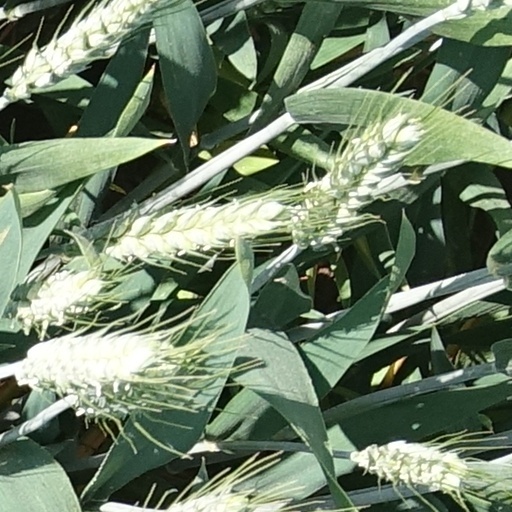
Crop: wheat